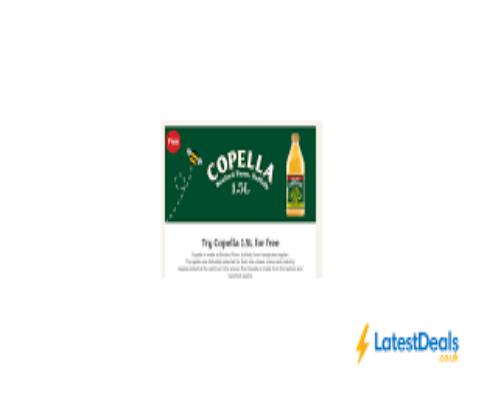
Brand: copella
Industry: Food